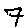
Label: 7